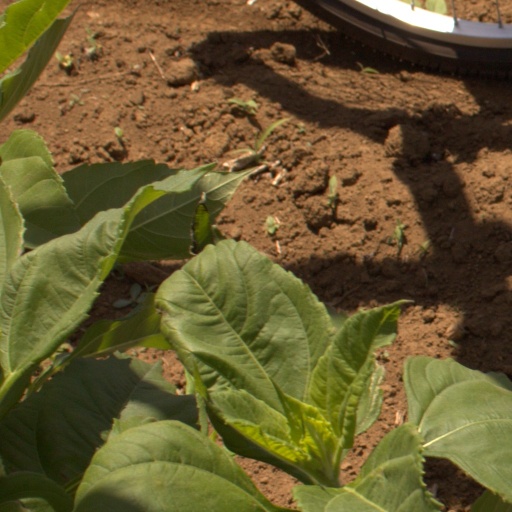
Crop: Jerusalem artichoke